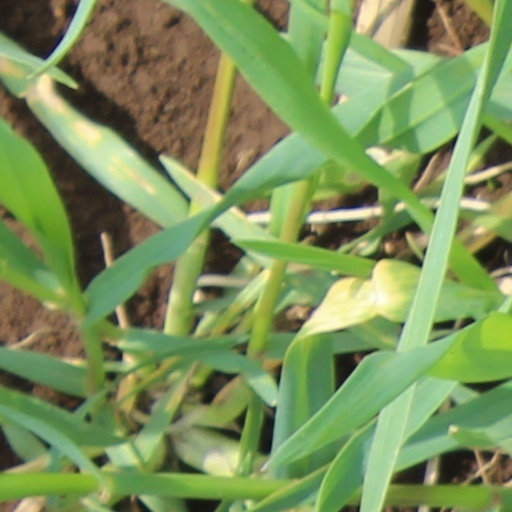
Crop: wheat